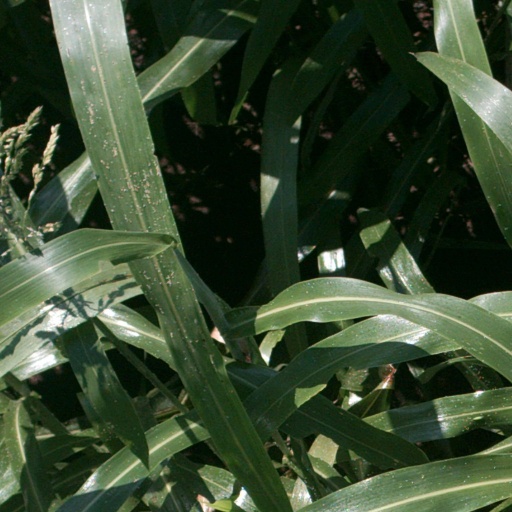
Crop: sorghum